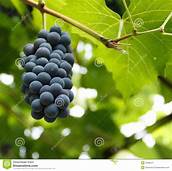
Label: Grapes